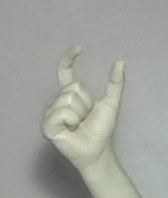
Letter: nun